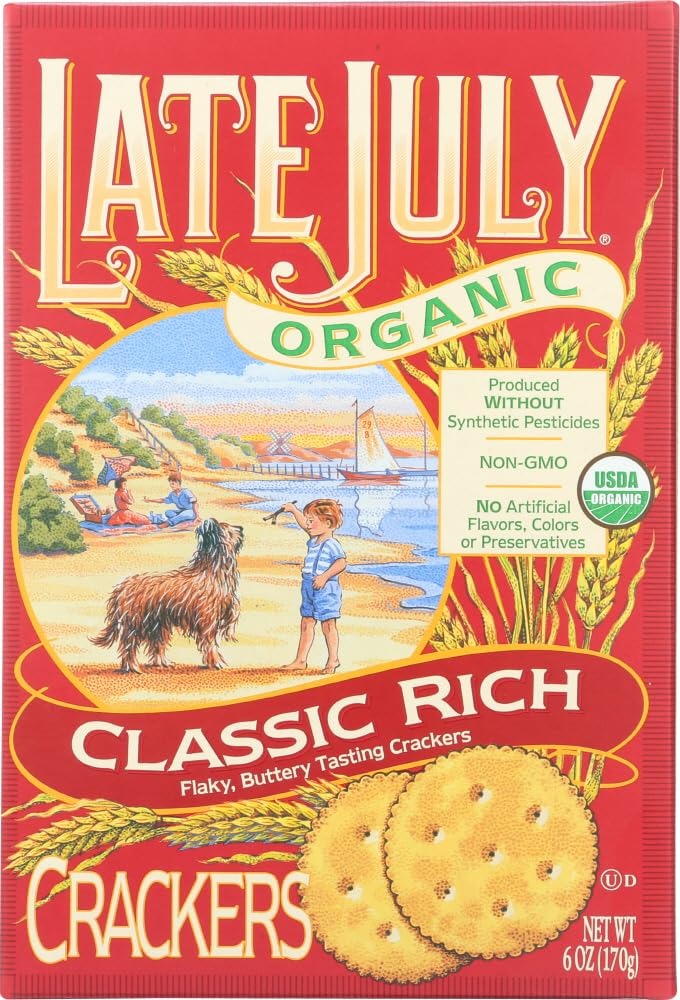
Item Name: Late July Organic Classic Rich Crackers, 6-Ounce Box
Bullet Point 1: Flaky, slightly sweet (from cane juice), buttery/toasted-tasting crackers; great with cheese
Bullet Point 2: USDA-certified-organic; no trans fats or hydrogenated oils; dairy-free vegetarian
Bullet Point 3: Late July brand name inspired by carefree mid-summer days when it's family time
Bullet Point 4: Made by the Bernard family's snack-food business (founder of Cape Cod Potato Chips ) in Hyannis, MA
Value: 6.0
Unit: Ounce

Price: 29.34